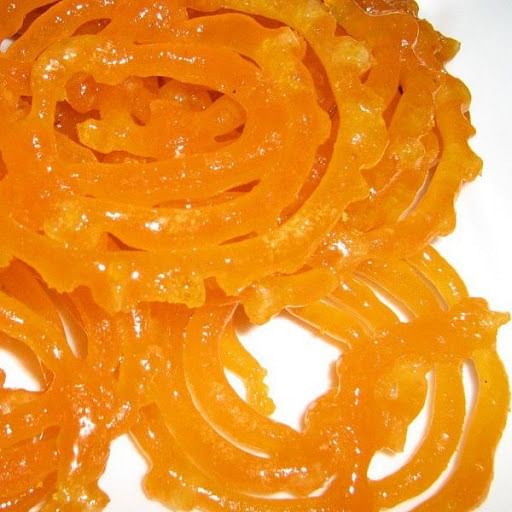
Dish: jalebi